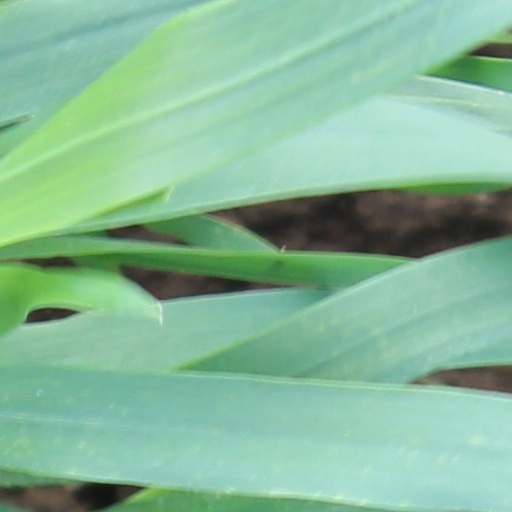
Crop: wheat